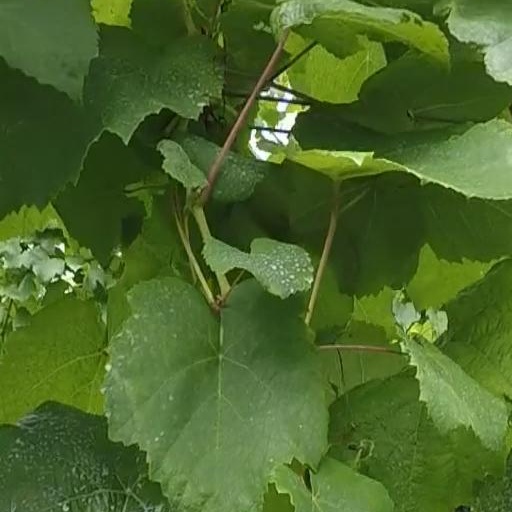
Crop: grape